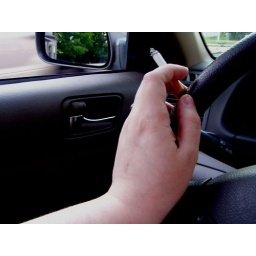
Out of the office till Tuesday. Ahhh. Yes, I have been in my car a lot lately.